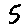
Label: 5